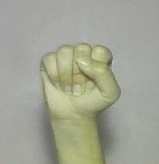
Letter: saad